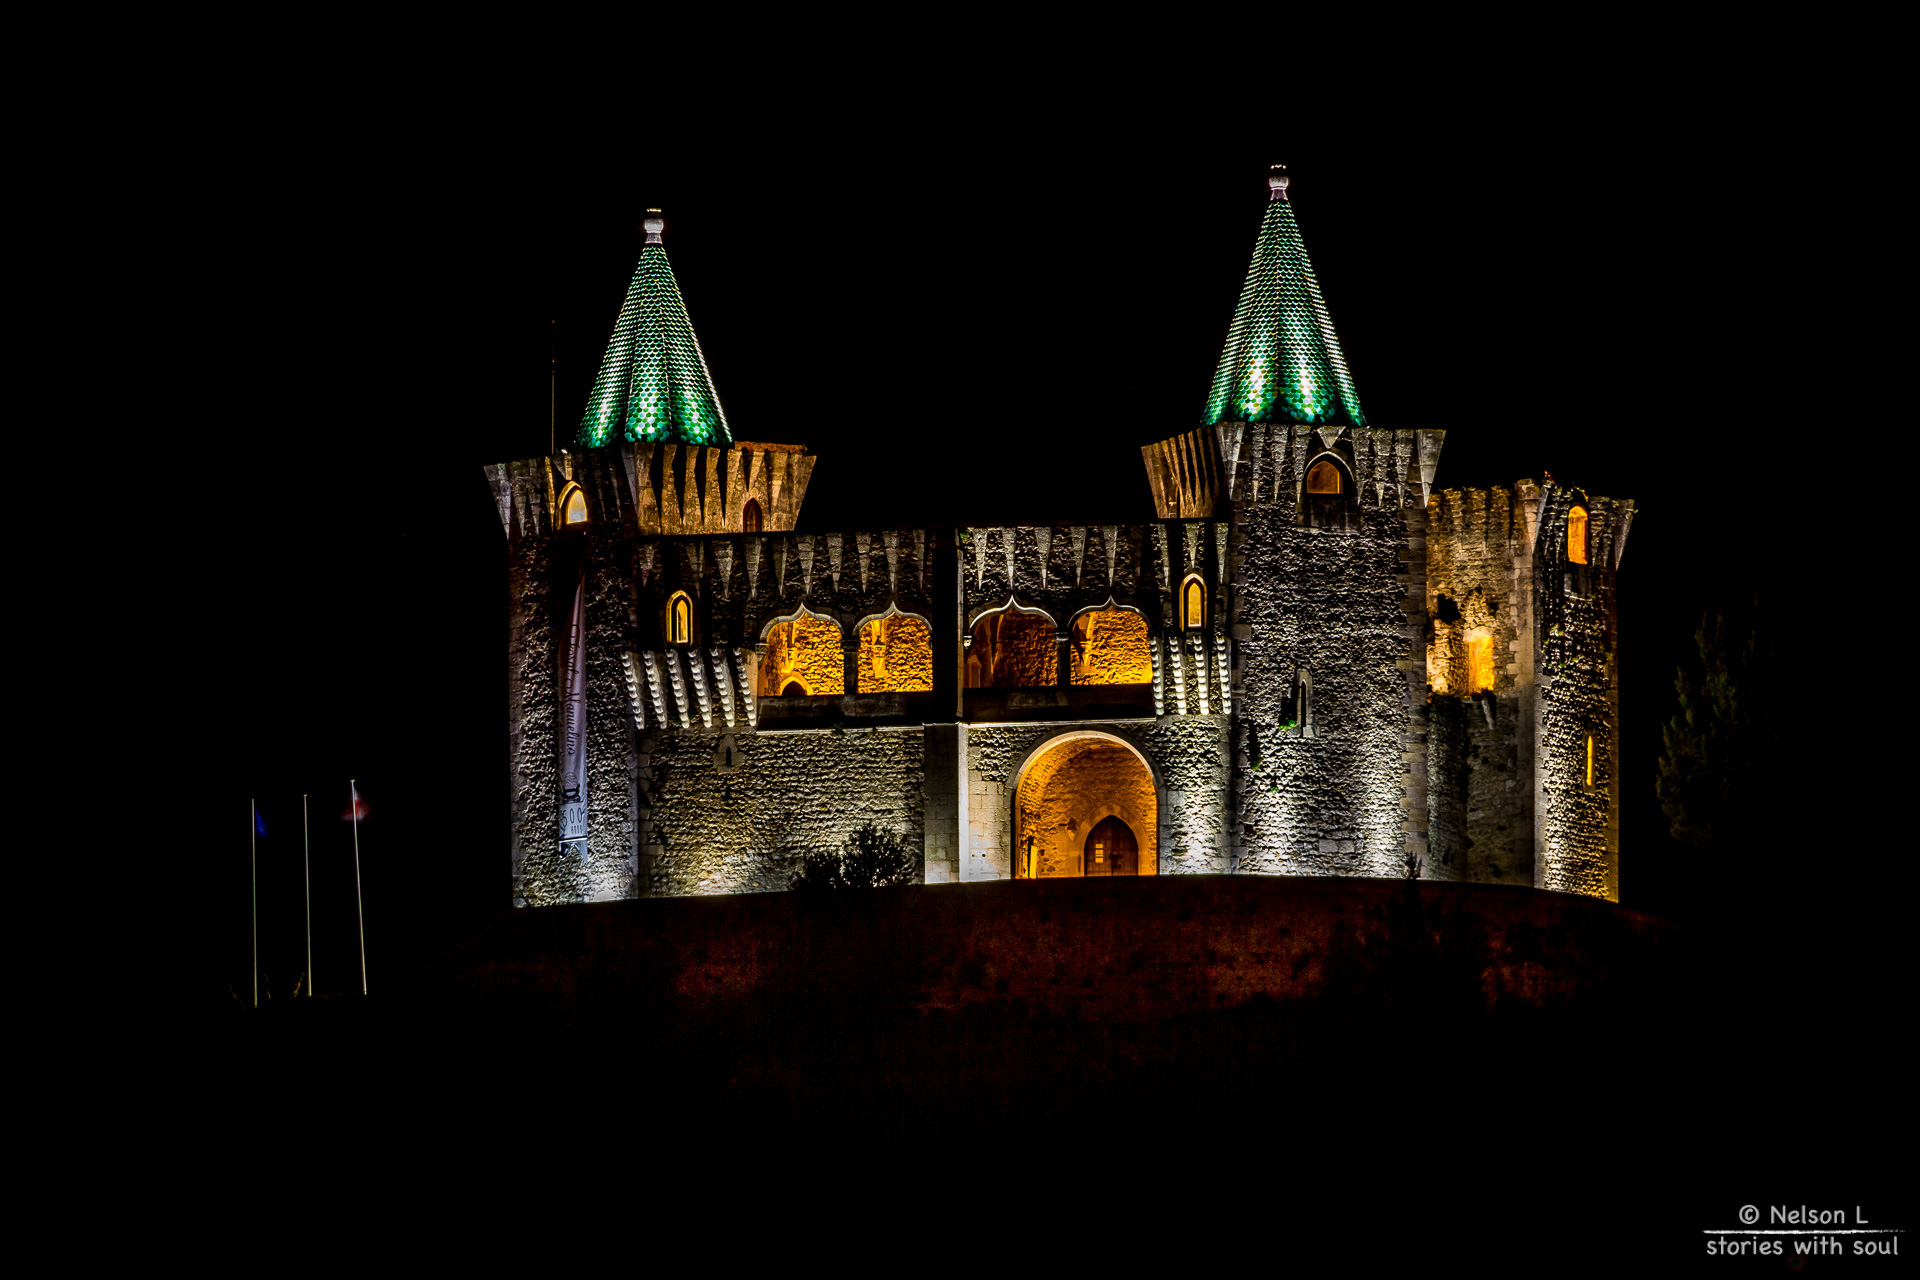
landscape, creative, mountain, cloud, sunset, night, camera, photography, sweet, wind, old, explore, walk, evening, tower, lens, canon, darkness, cathedral, flickr, nightphotography, 2014, stones, best, solitary, moments, symmetry, torre, portugal, fotografie, scene, 600d, nelson, snap, interesting, most, moment, decisive, souls, bilding, lourenco, imponent, serra, deactivated, salinas, ferias, nazare, candeeiros, daire, riomaior, bombeiros, alvados, portodem s, serradaire, f rnea